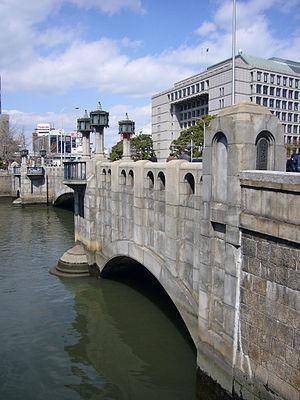
Cette liste présente des constructions du Japon datant de l'ère Shōwa désignées biens culturels importants du Japon. Au vingt février 2012, trente-sept constructions ou groupes de bâtiments font partie du patrimoine culturel du Japon. Une entrée dans cette liste peut recouvrir plus d'un élément.